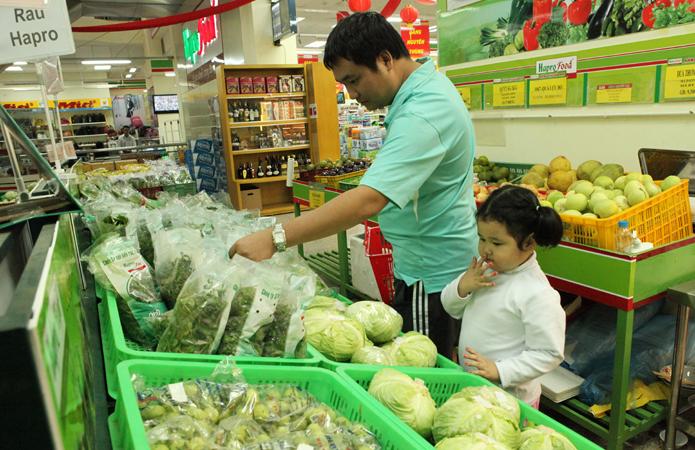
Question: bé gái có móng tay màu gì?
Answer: bé gái có móng tay màu cam